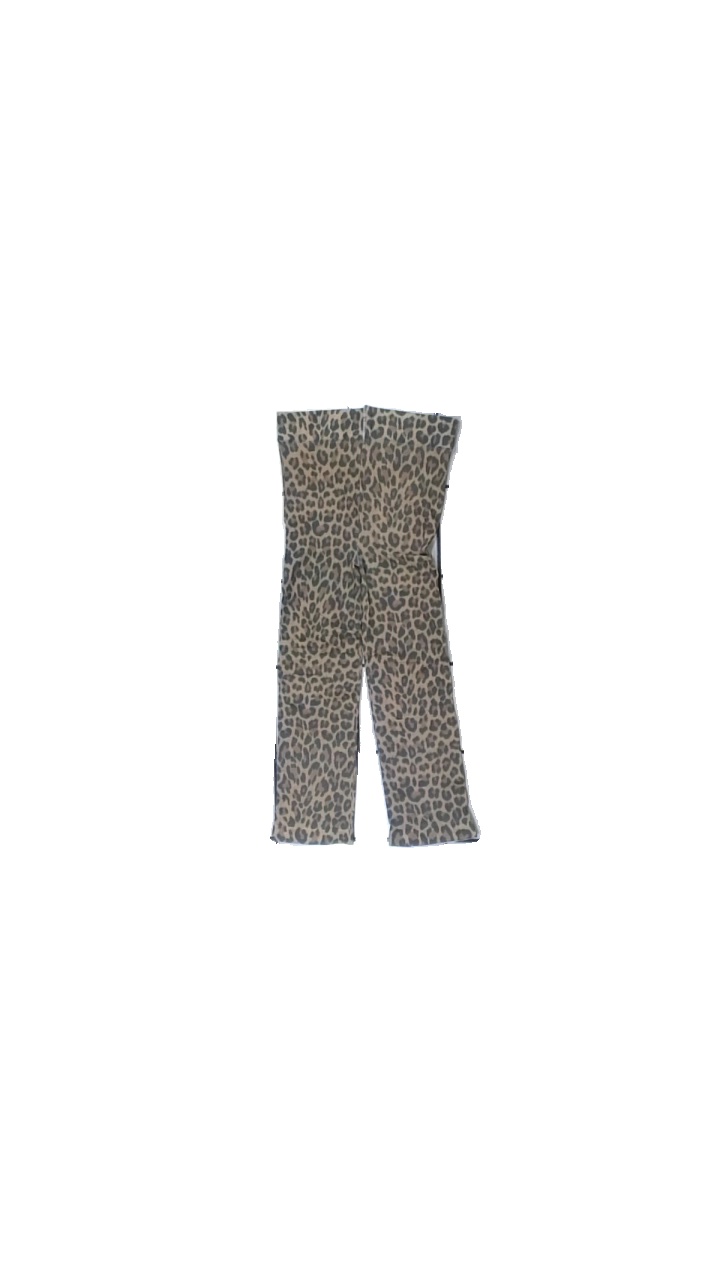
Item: Tights (Children)
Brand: Missing
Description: leopardmönstrade tights
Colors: Black, Brown
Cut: Regular
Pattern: Animal print
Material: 100% nylone
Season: All
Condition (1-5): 5
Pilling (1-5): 5
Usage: Reuse
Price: <50